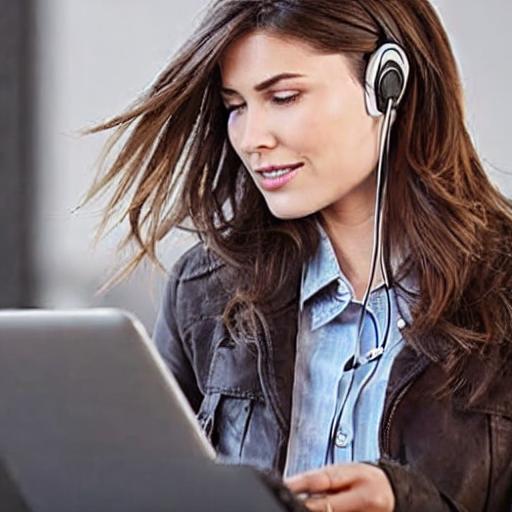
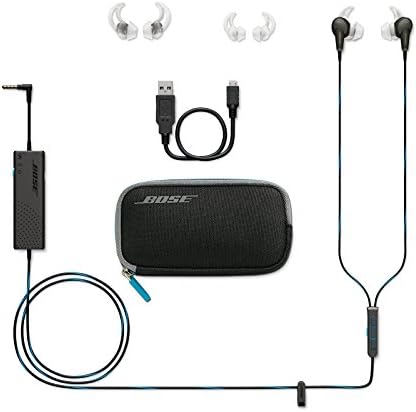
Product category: headphones
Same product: no